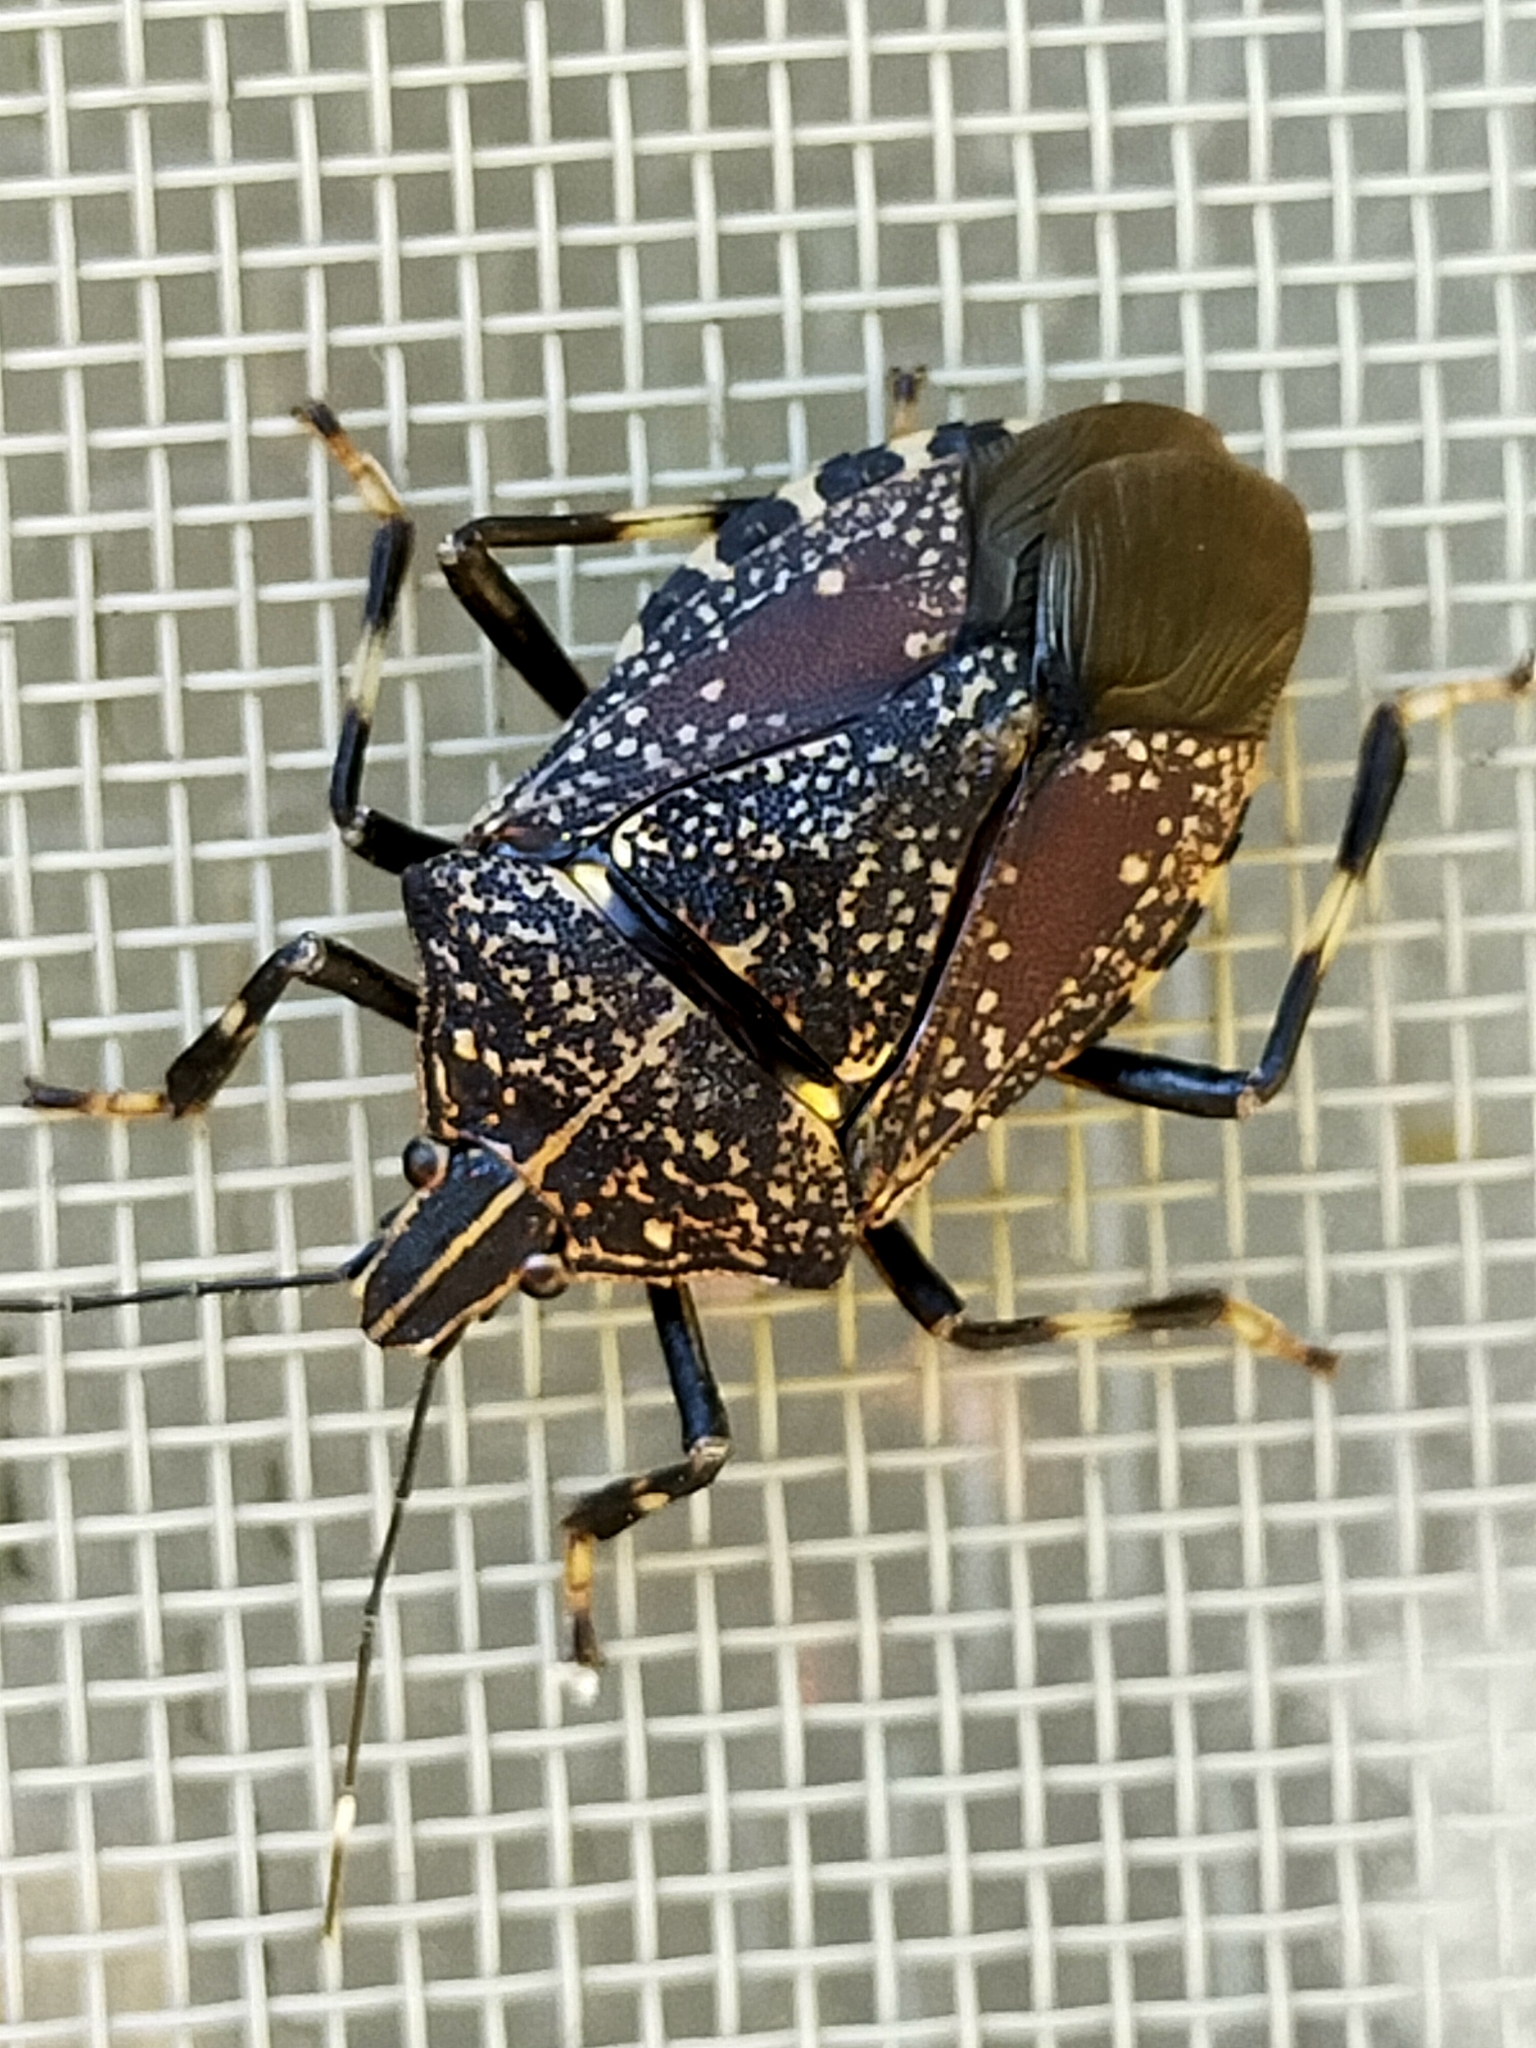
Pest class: stink_bug